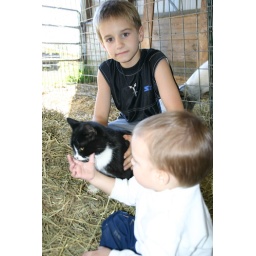
Fascinated by the barn cat